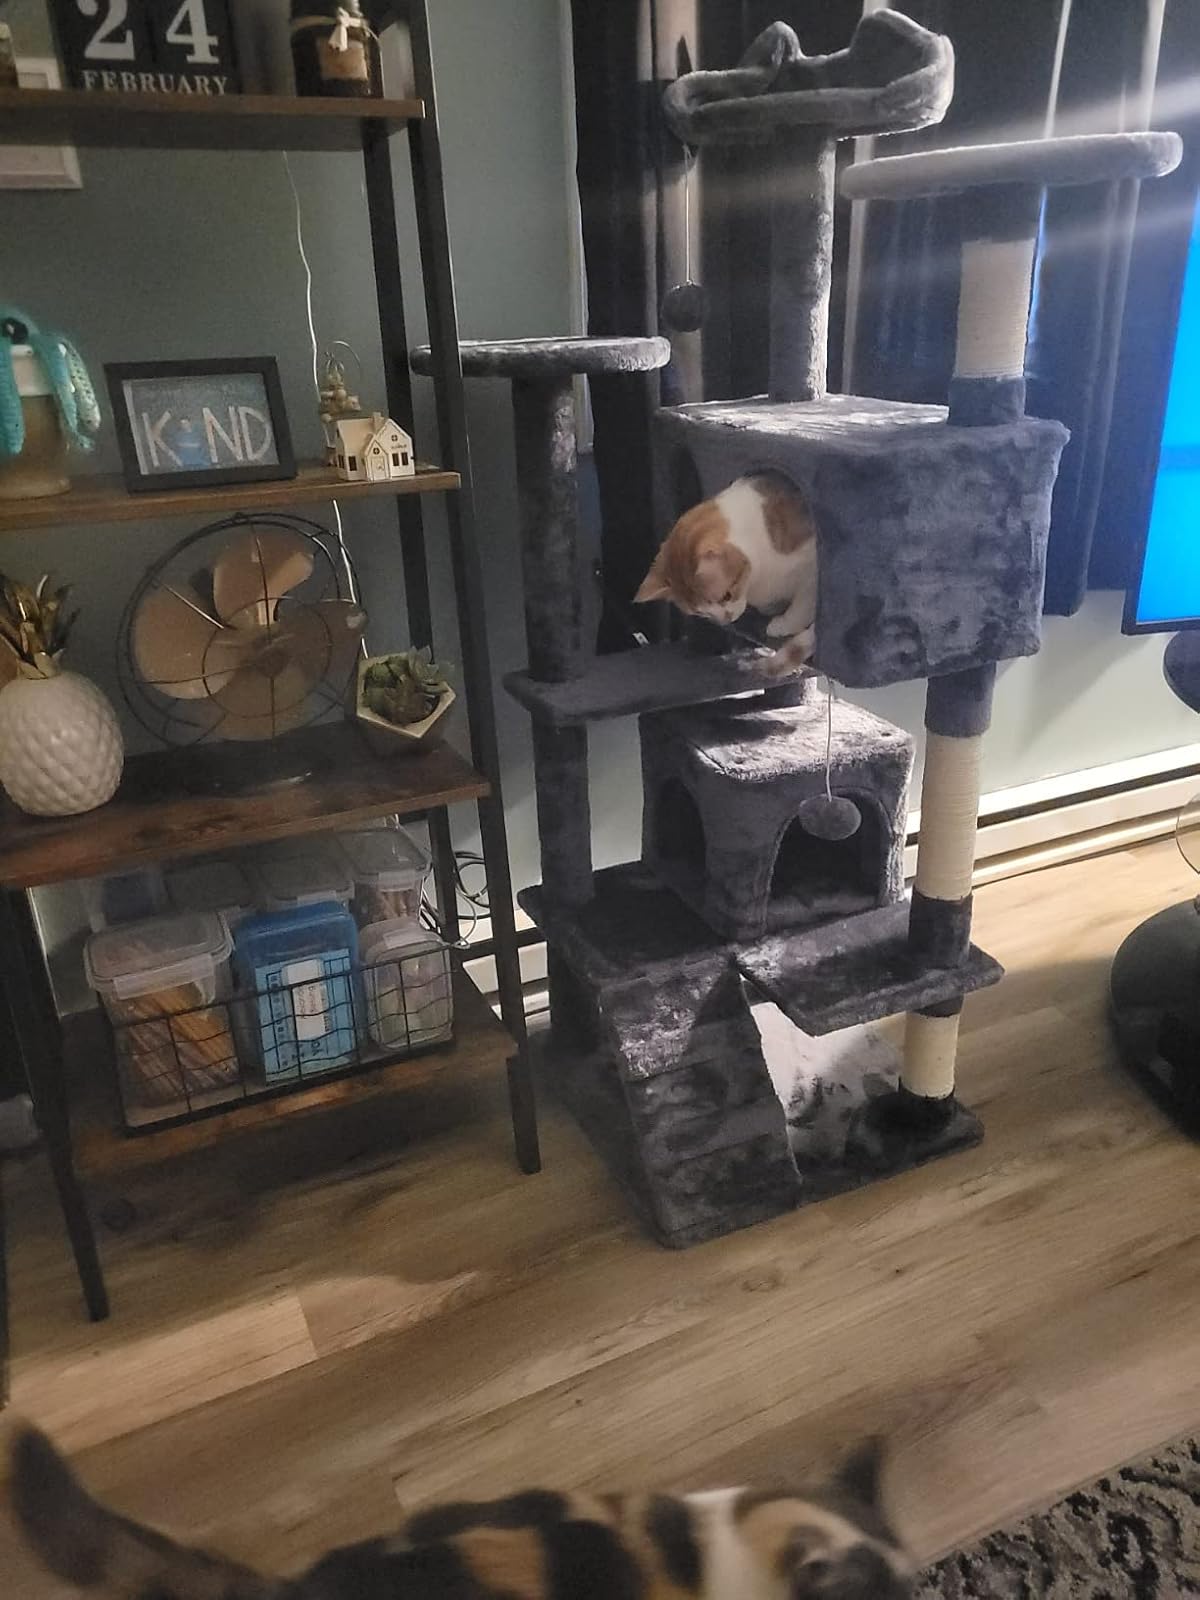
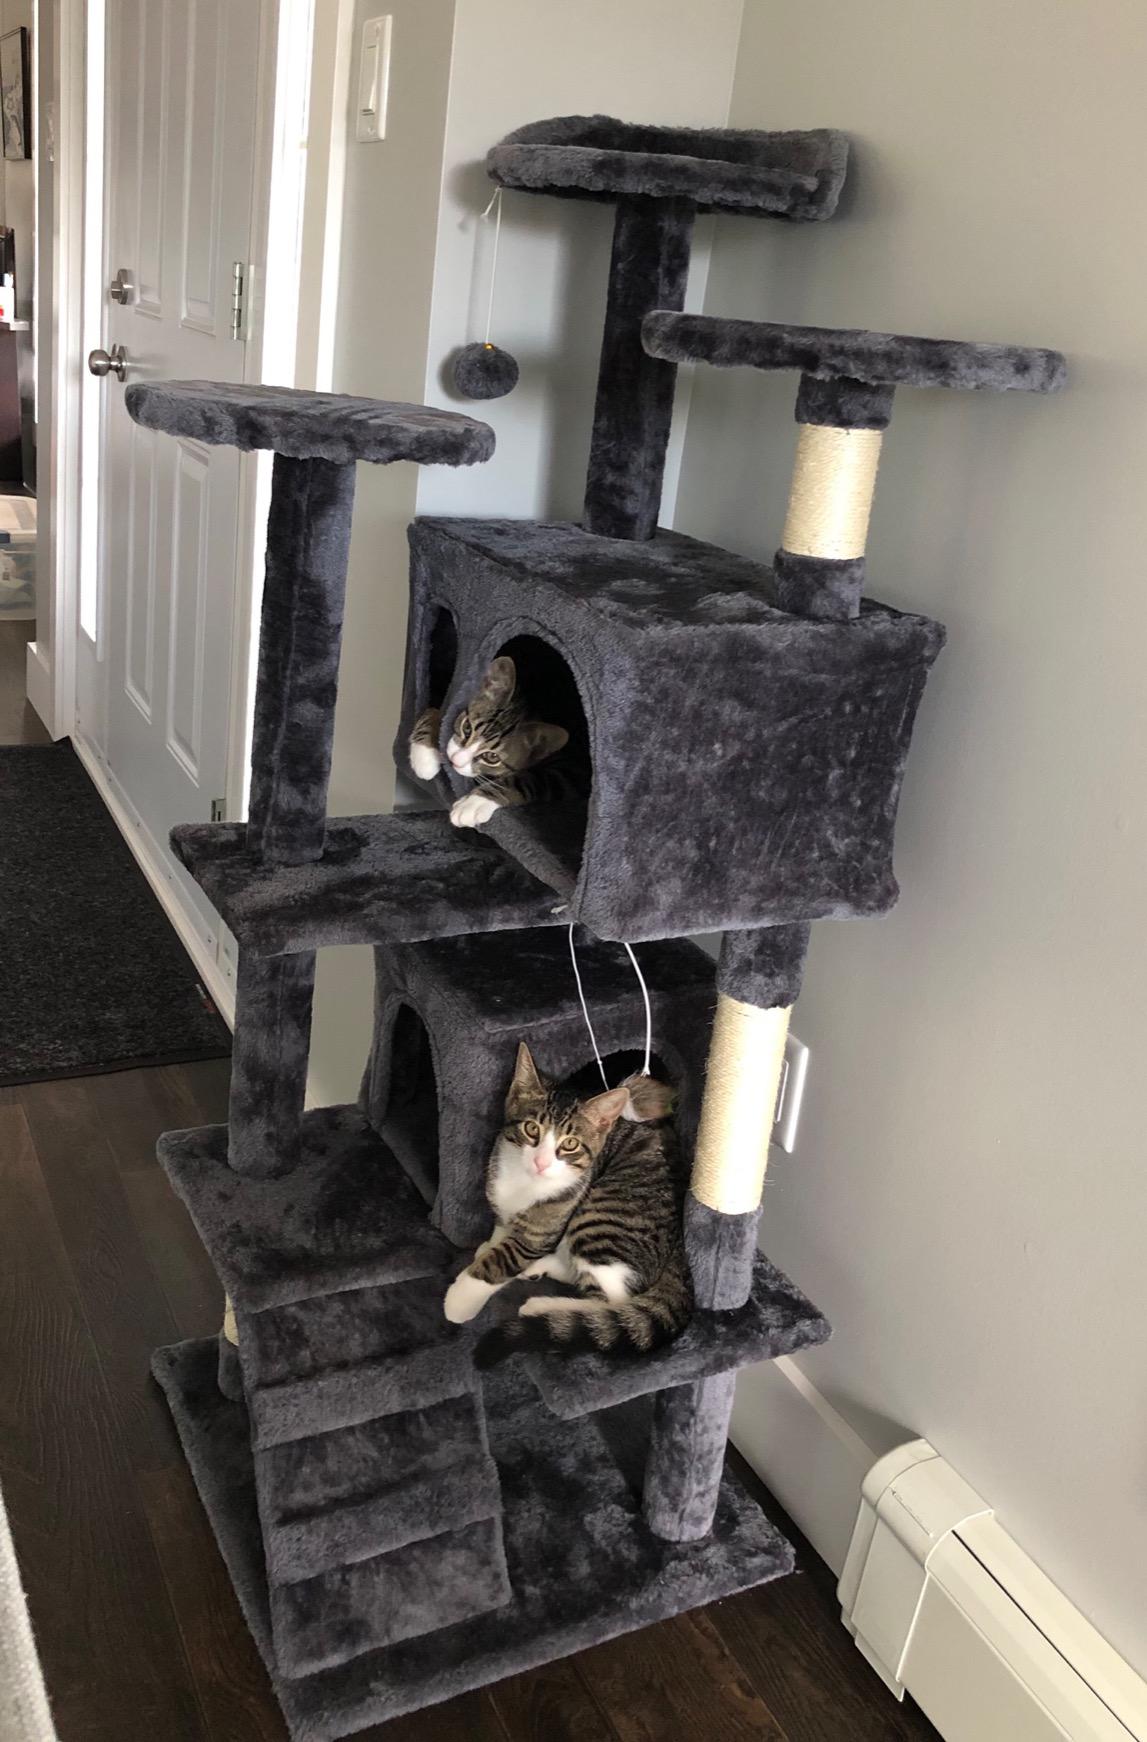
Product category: items_cat tree
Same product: yes